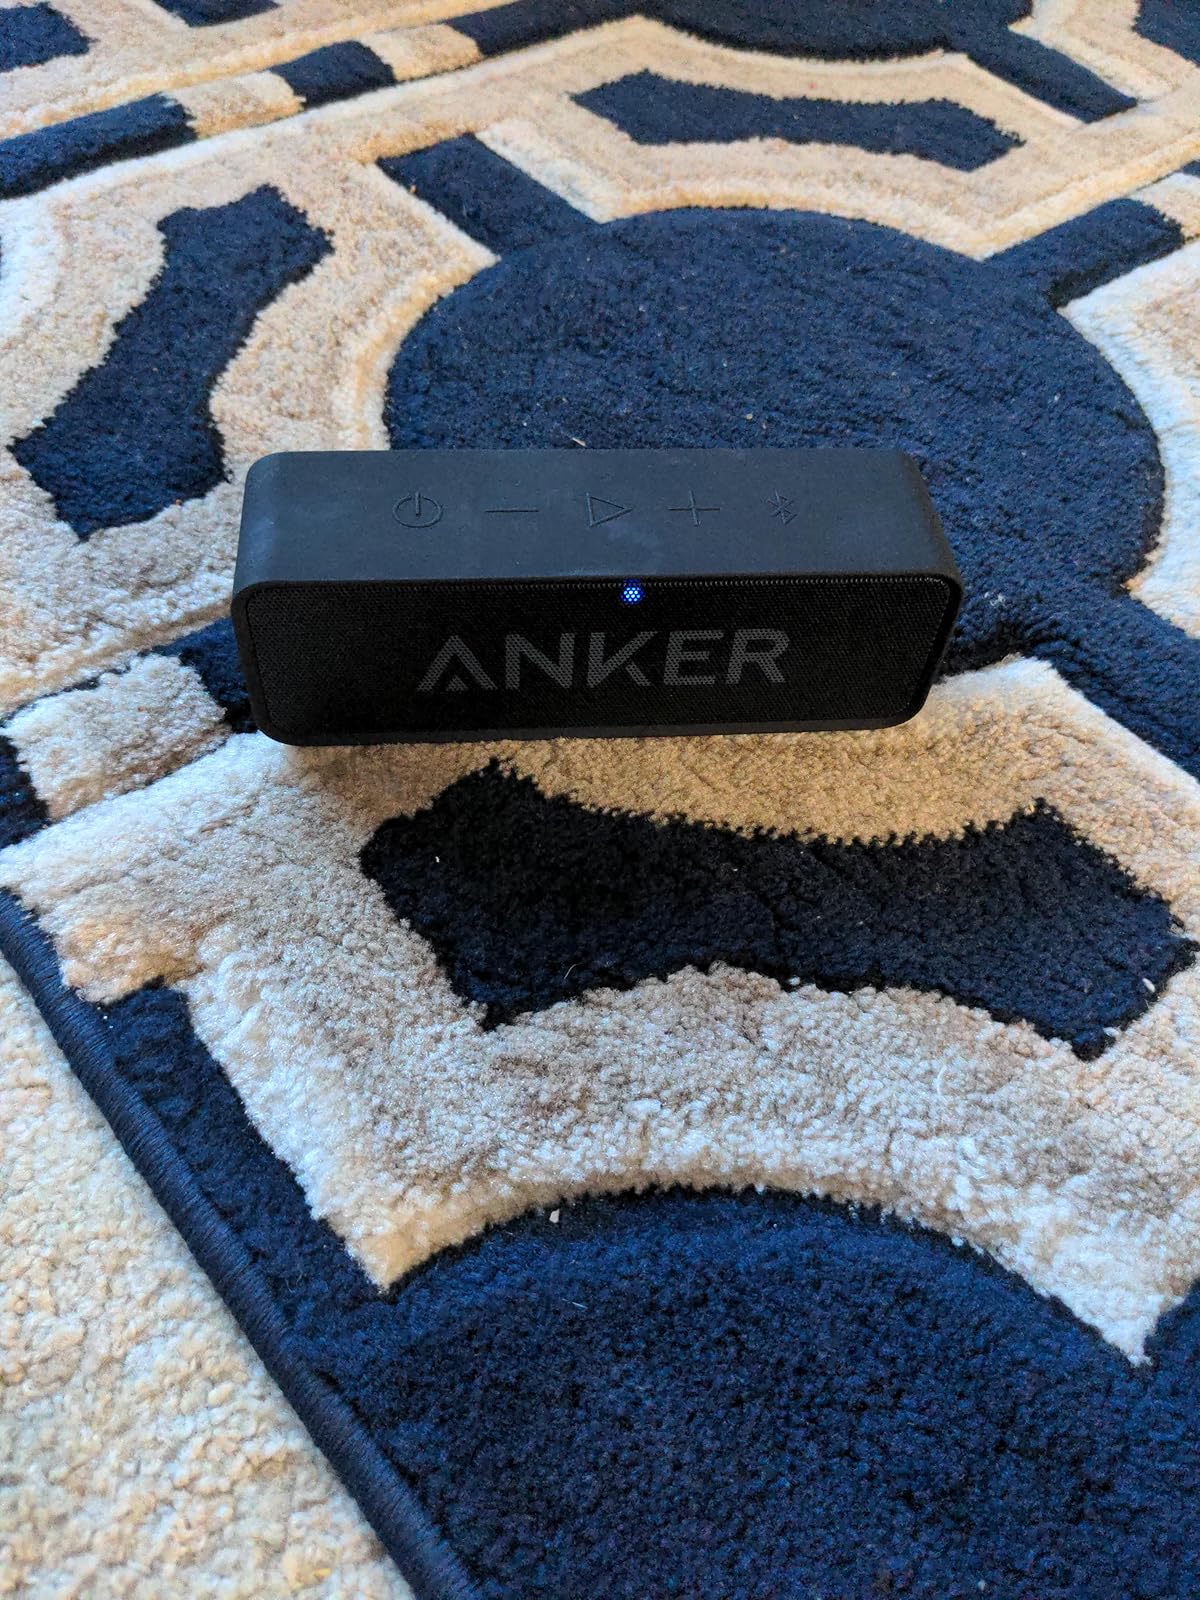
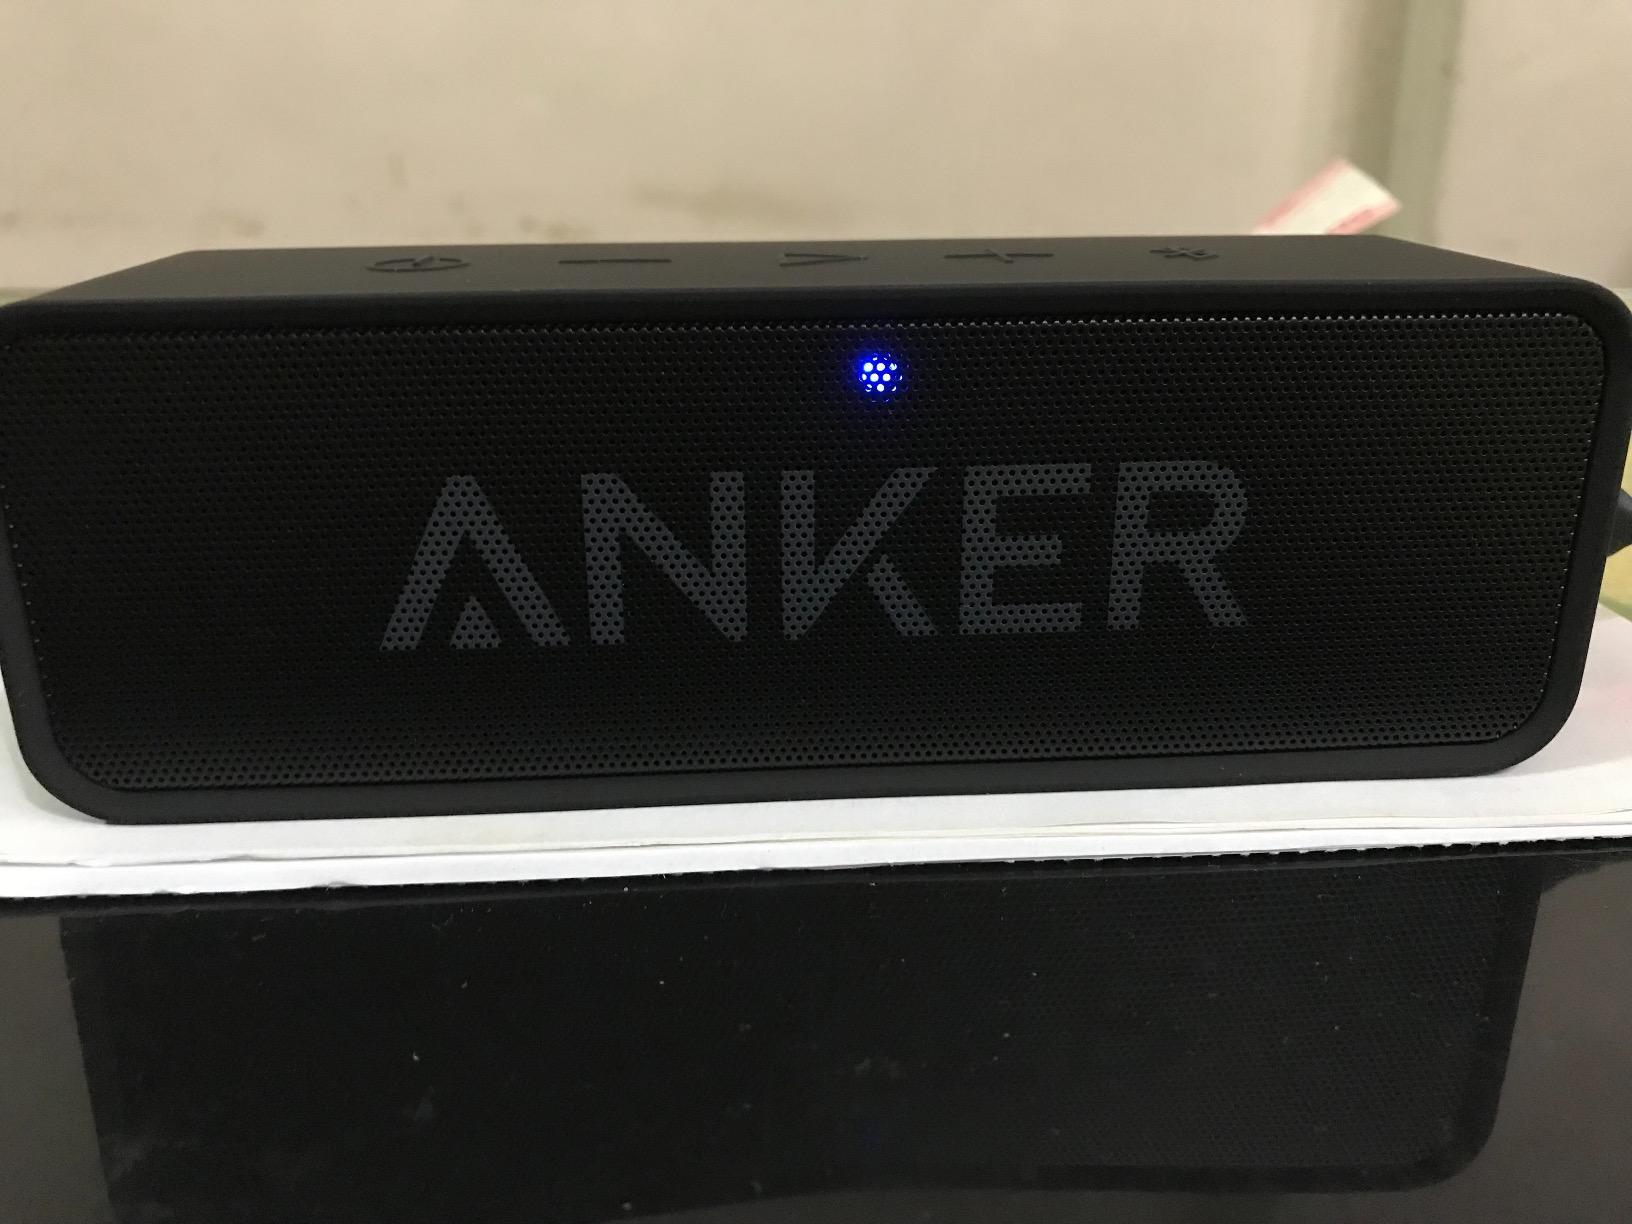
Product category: speaker
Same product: yes